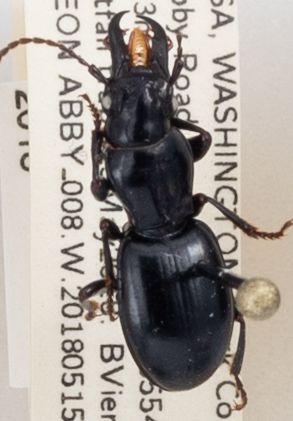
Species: Promecognathus crassus
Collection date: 2018-05-15
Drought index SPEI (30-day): -2.09
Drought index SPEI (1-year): -0.24
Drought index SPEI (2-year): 0.71